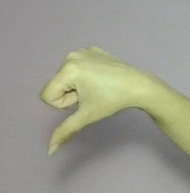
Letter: waw